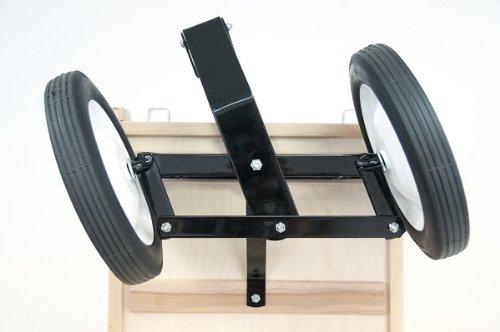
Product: Berlin F410 Amish-Made Sport Ride-On Wagon, Navy
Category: Toys & Games | Tricycles, Scooters & Wagons | Pull-Along Wagons
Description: Non-toxic paint; easy assembly; made in USA.
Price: $191.46
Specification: ProductDimensions:36x17.2x20inches|ItemWeight:38.6pounds|ShippingWeight:38.6pounds(Viewshippingratesandpolicies)|DomesticShipping:ItemcanbeshippedwithinU.S.|InternationalShipping:ThisitemcanbeshippedtoselectcountriesoutsideoftheU.S.LearnMore|ASIN:B00TF7ZG4Y|Itemmodelnumber:74-875|Manufacturerrecommendedage:8yearsandup